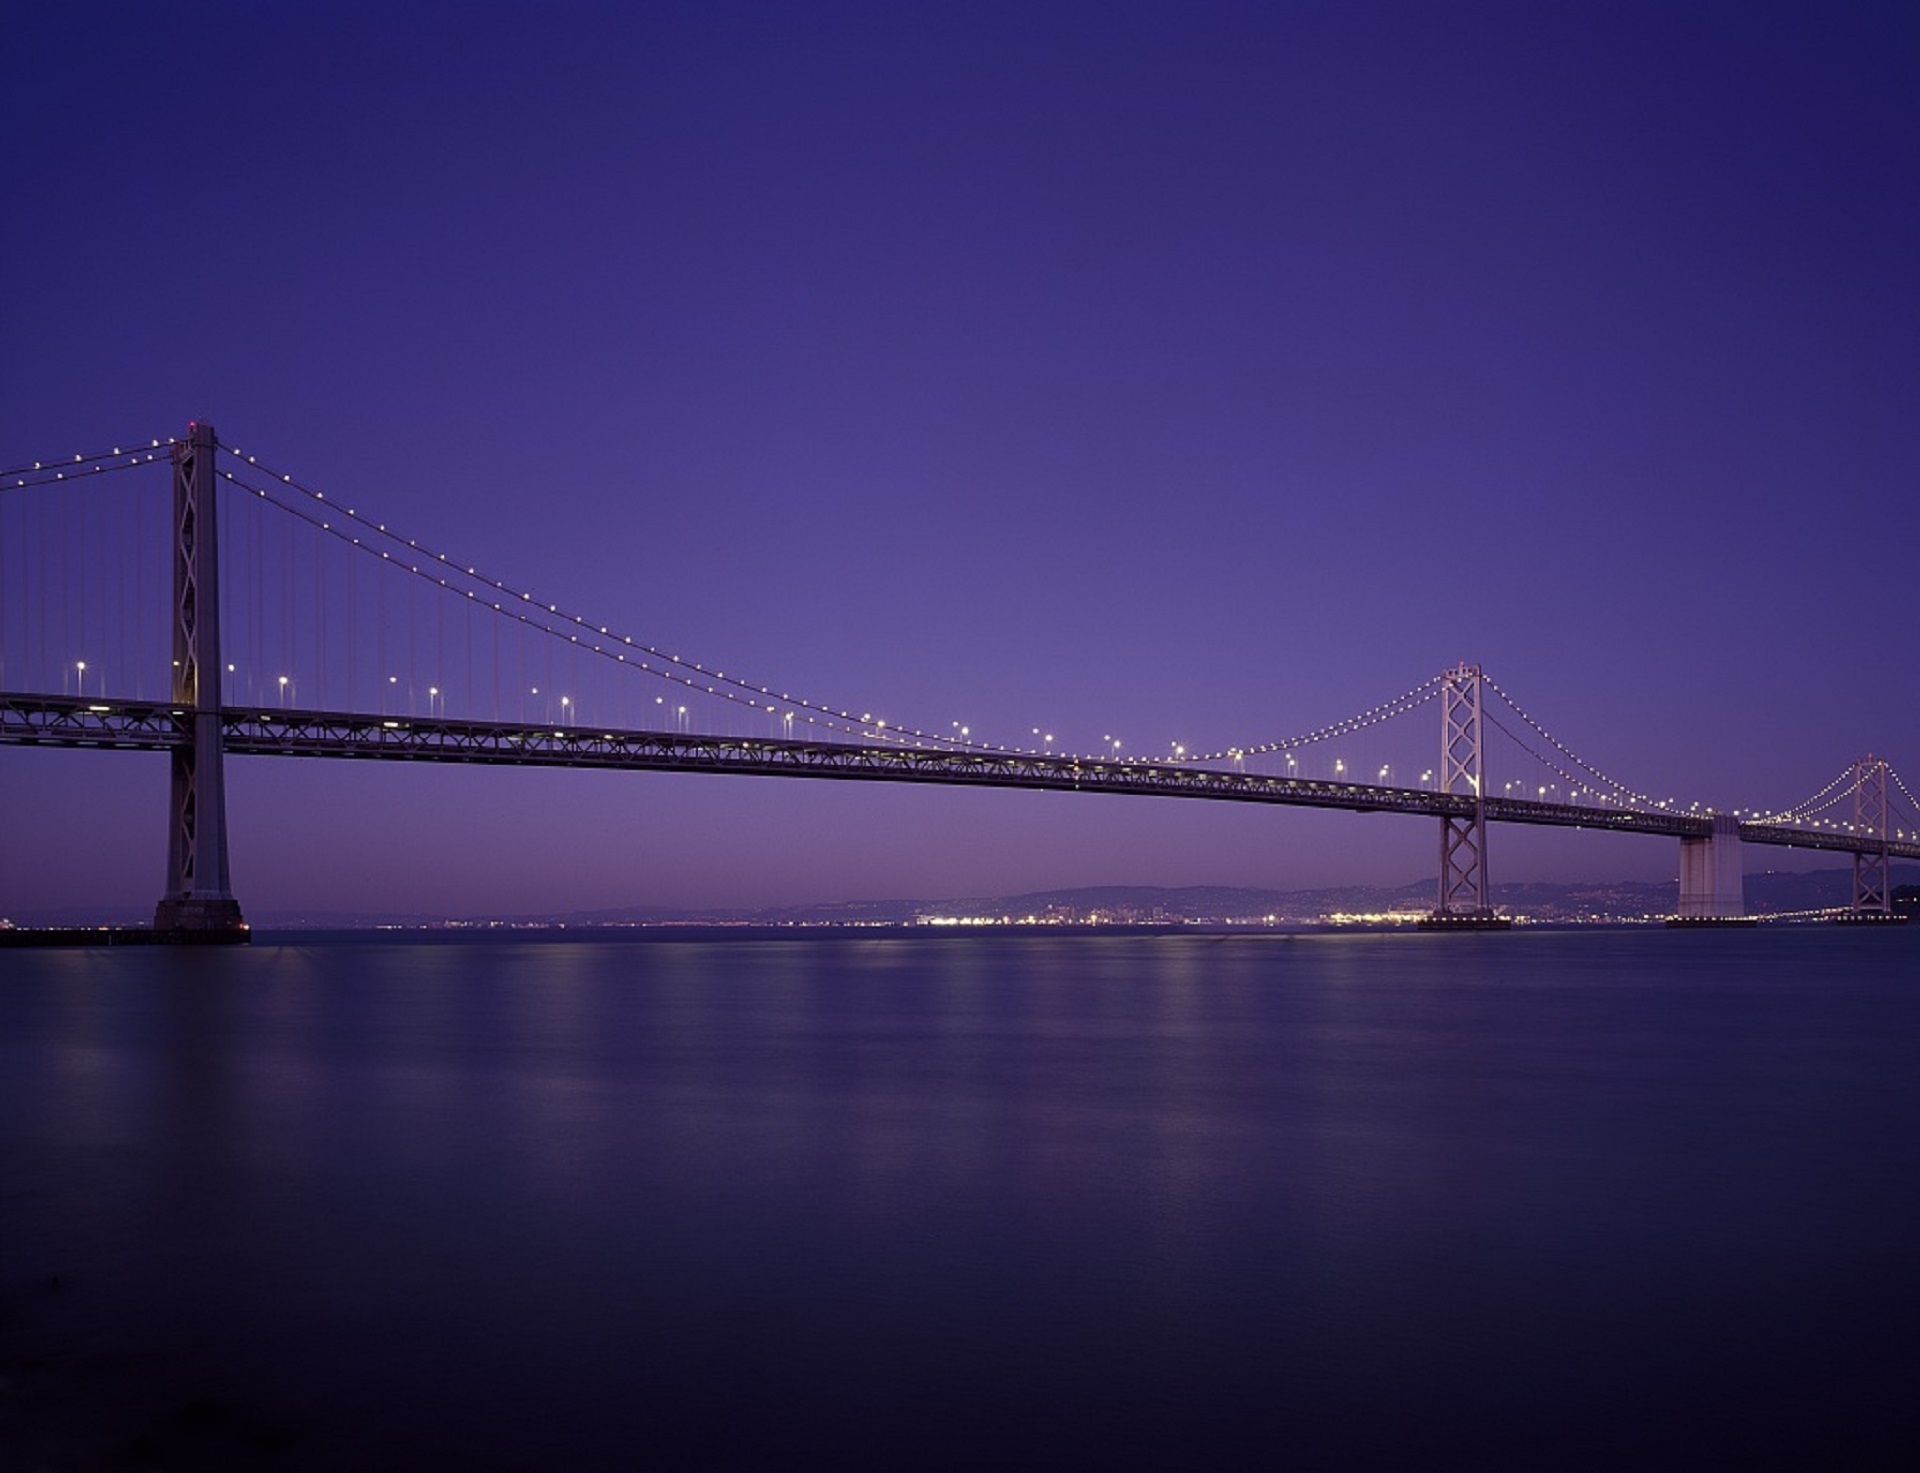
landscape, sea, water, horizon, light, architecture, sky, sunset, bridge, skyline, night, morning, dawn, city, urban, cityscape, golden gate bridge, san francisco, suspension bridge, dusk, transportation, panoramic, evening, twilight, line, reflection, scenic, bay, illuminated, lights, oakland, cable stayed bridge, nonbuilding structure